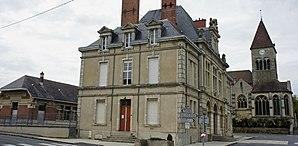
Église mairie et école à Bourgogne .
Bourgogne-Fresne est, depuis le 1ᵉʳ janvier 2017, une commune nouvelle française située dans le département de la Marne en région Grand Est.
Bourgogne est une ancienne commune française, située dans le département de la Marne en région Grand Est.